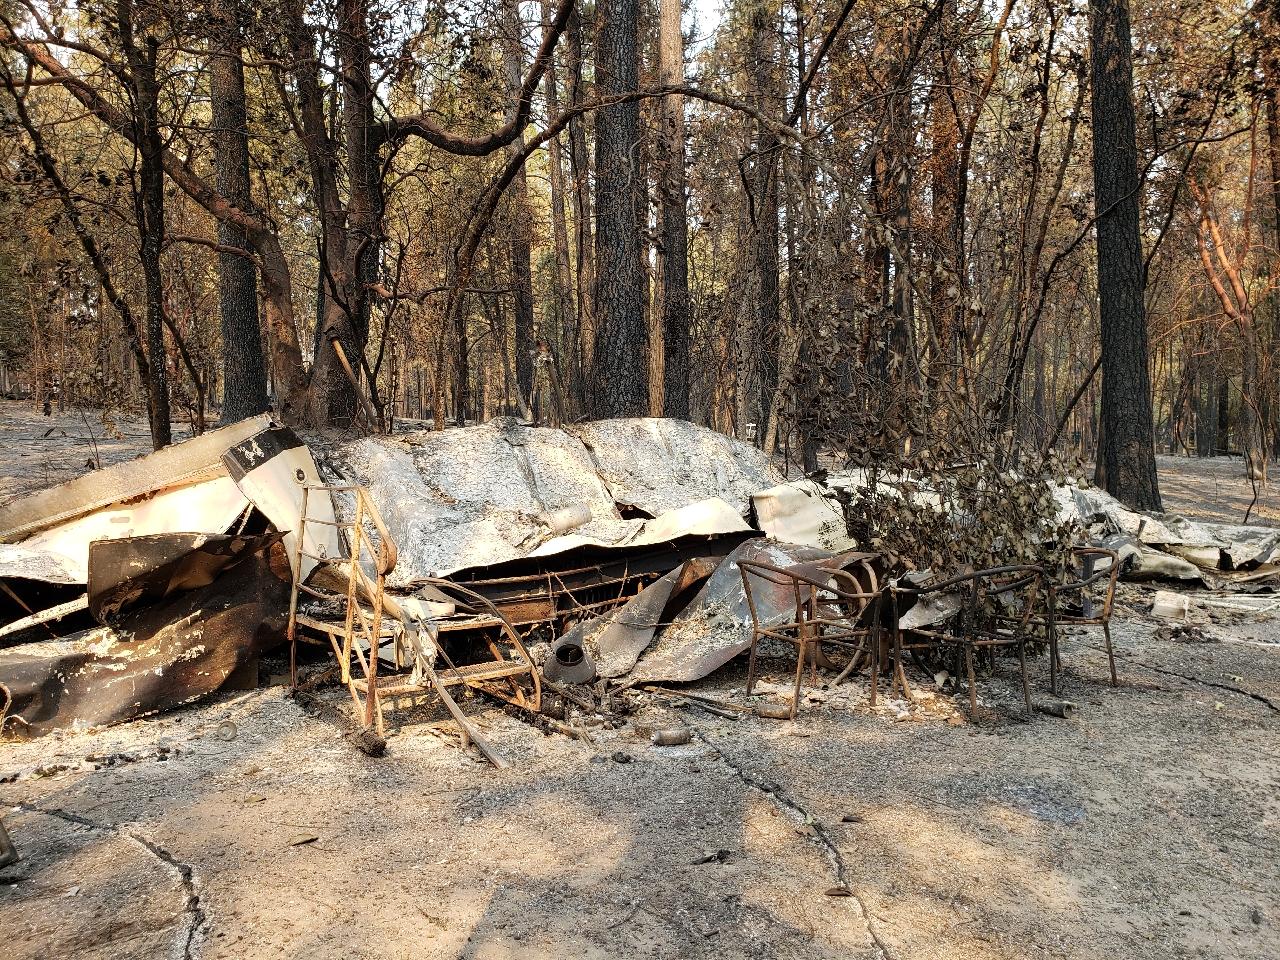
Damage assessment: destroyed